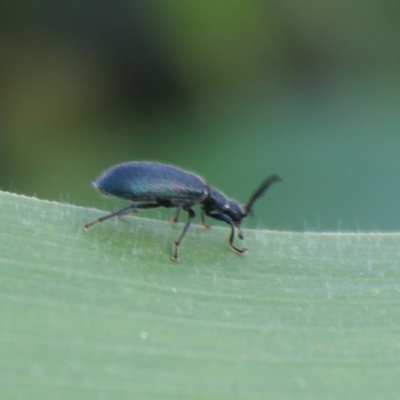
Crop: Maize
Condition: leaf beetle